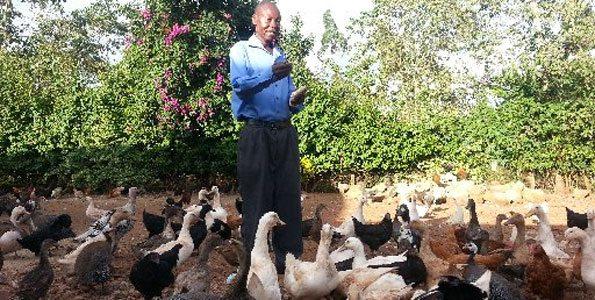
Mwanaume anayefanya kazi ya ufugaji wa kuku na bata, amewafungulia ili watoke nje kupata hewa safi, na kula majani na wadudu tofautitofauti, ambao watawapatia virutubisho na kutaga mayai kwa wingi.